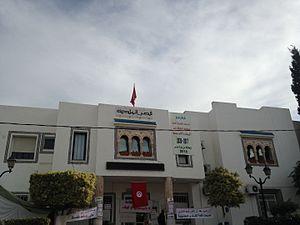
Zéramdine est une ville tunisienne située dans la région du Sahel à une vingtaine de kilomètres au sud-ouest de Monastir.